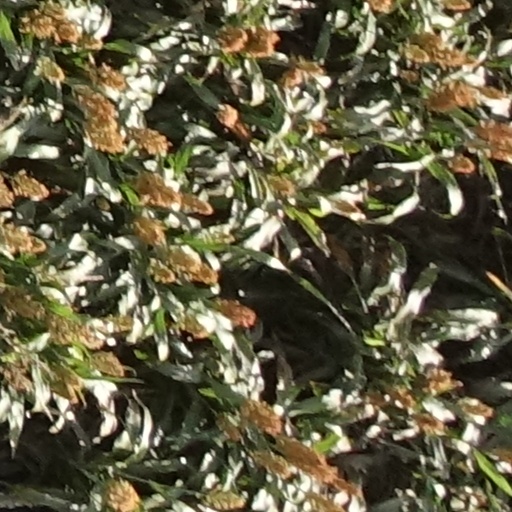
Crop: sorghum